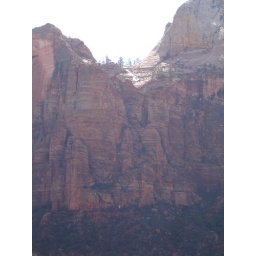
Water glints from the top of a huge canyon wall in Zion.